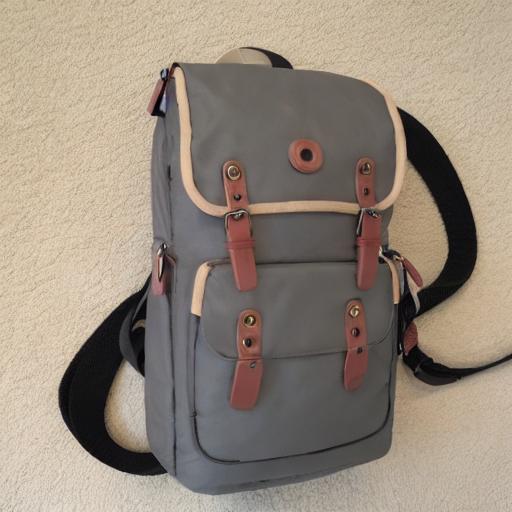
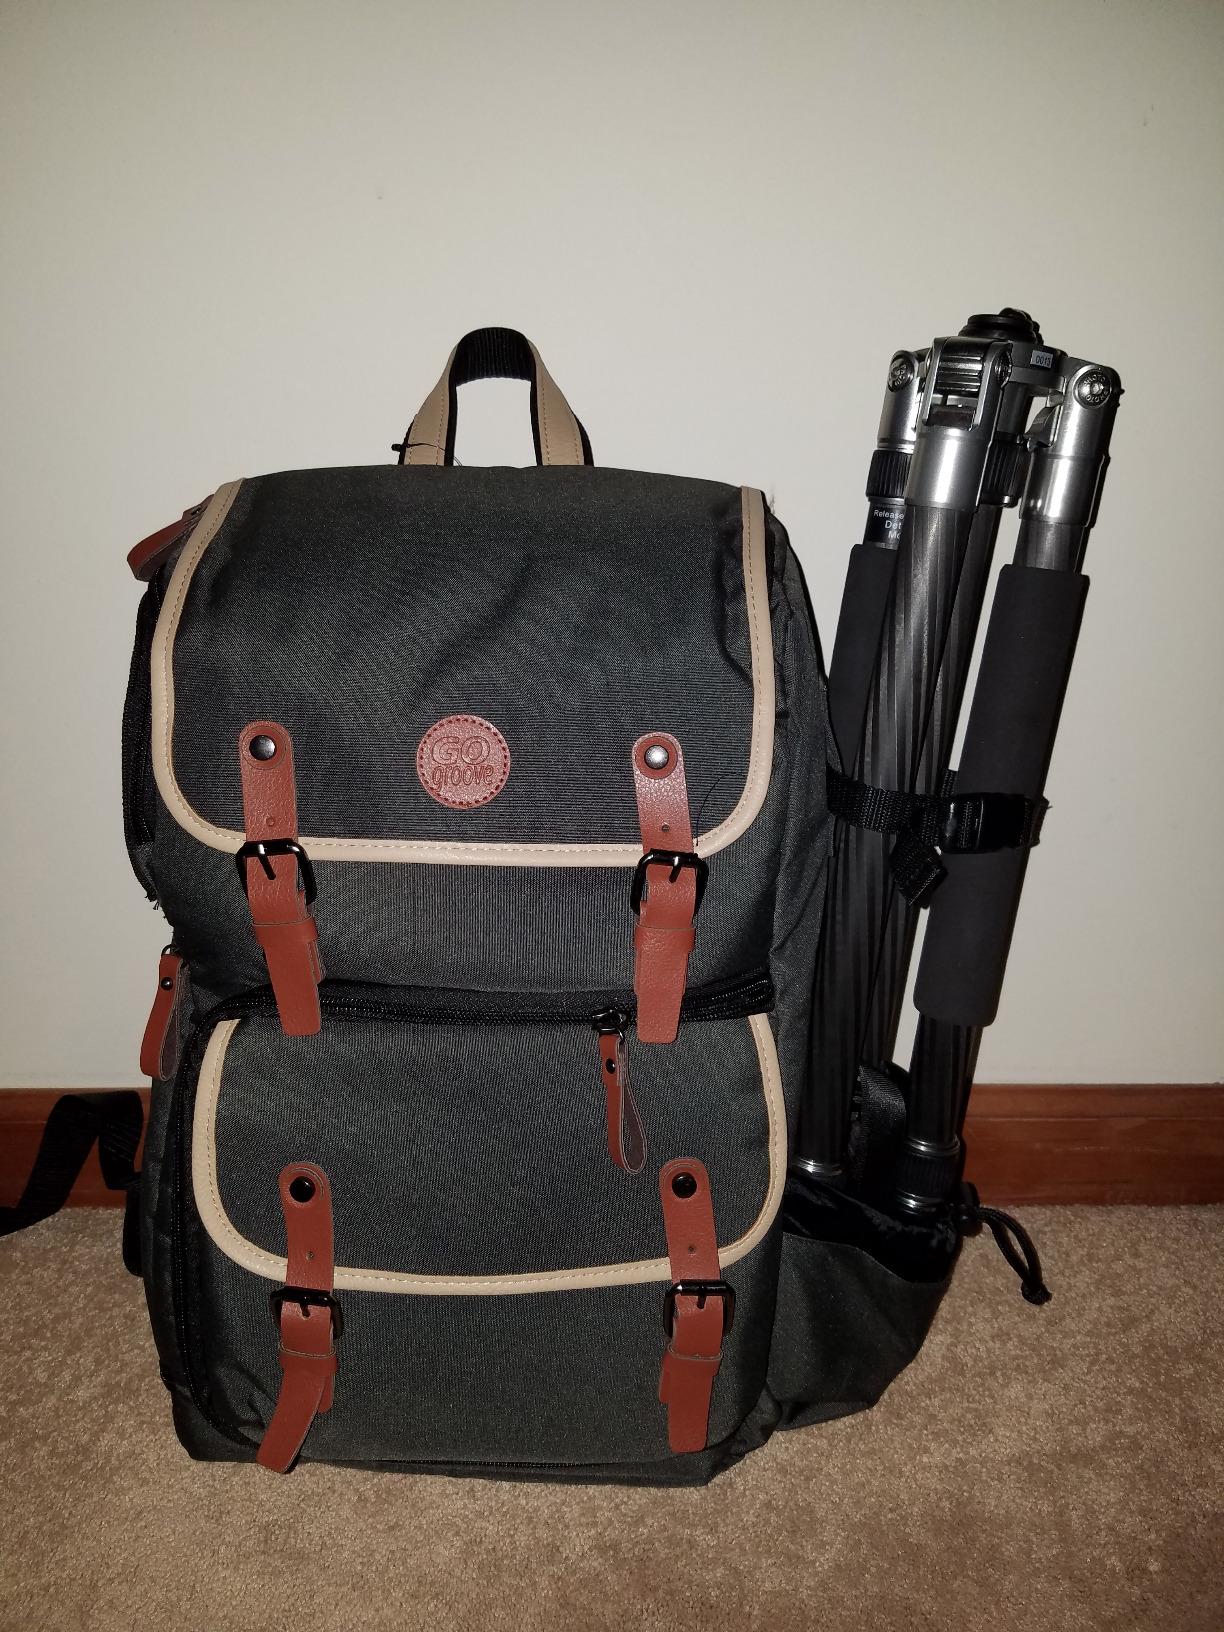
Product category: bag
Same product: no